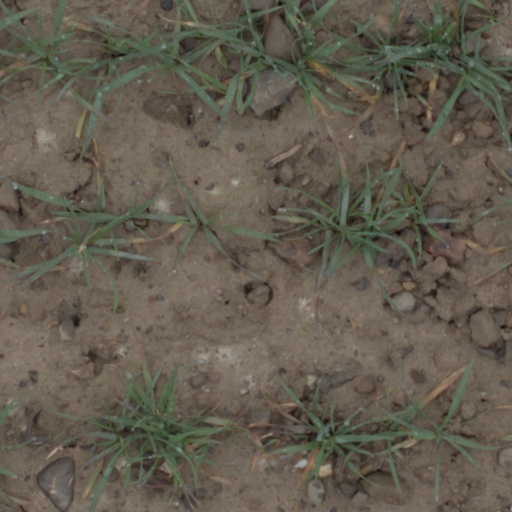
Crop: wheat